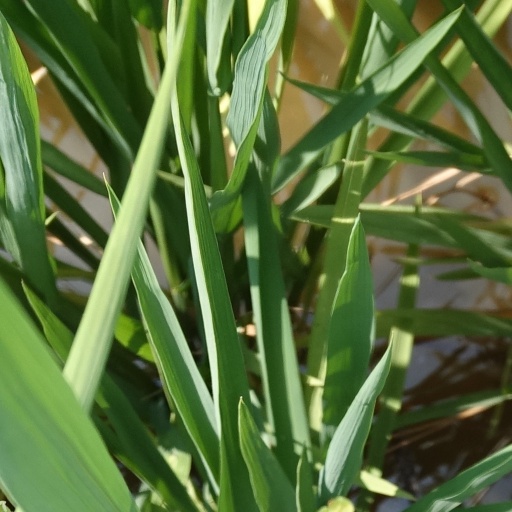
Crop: rice